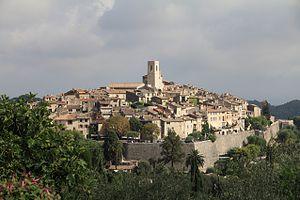
Panorama de St-Paul-de-Vence depuis le chemin de Sainte-Claire en août 2012, PACA, France.